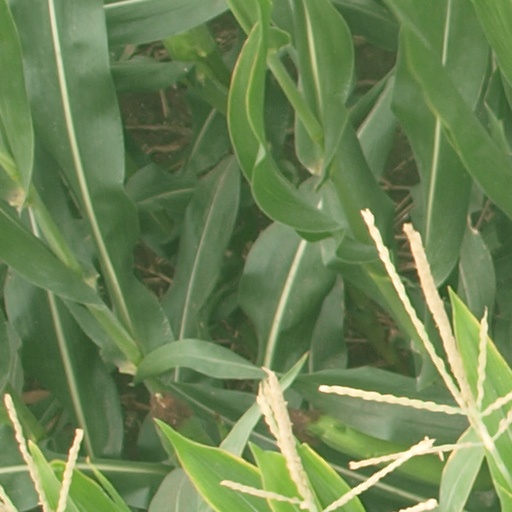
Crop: maize; corn